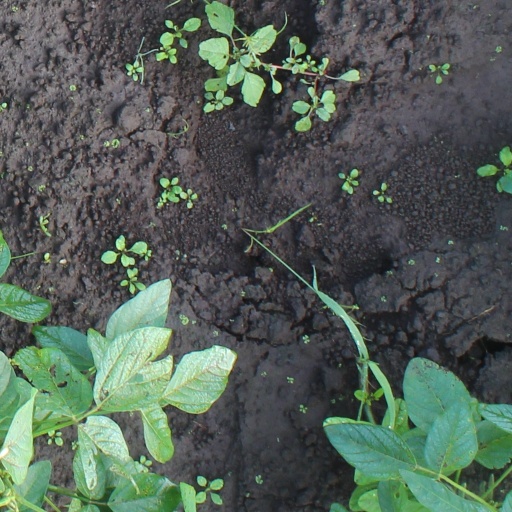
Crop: soybean